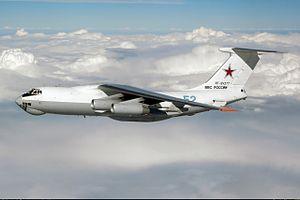
L'Iliouchine 78 est un avion ravitailleur militaire quadriréacteur conçu en Union soviétique à partir de 1967. Sa désignation OTAN est Midas.